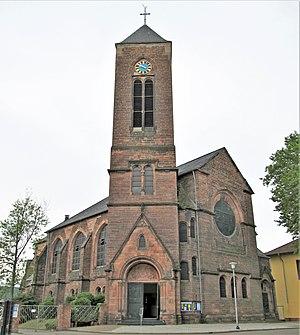
Burbach est un stadtteil de Sarrebruck en Sarre.